Question: Please indicate a possible affordance area of the jump_skateboard that can be used for riding
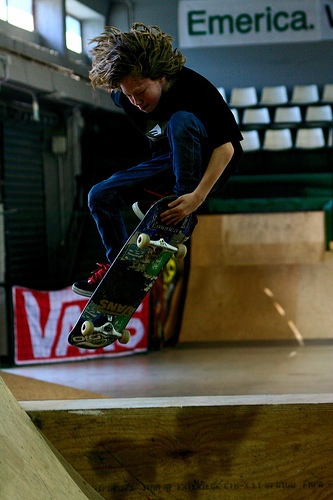
Answer: [57.783, 183.826, 193.435, 354.696]